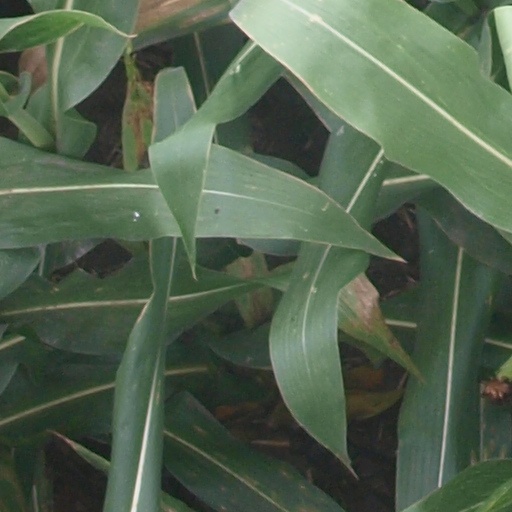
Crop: maize; corn